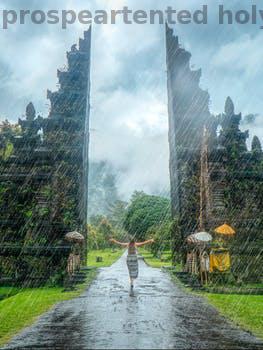
Label: Watermark